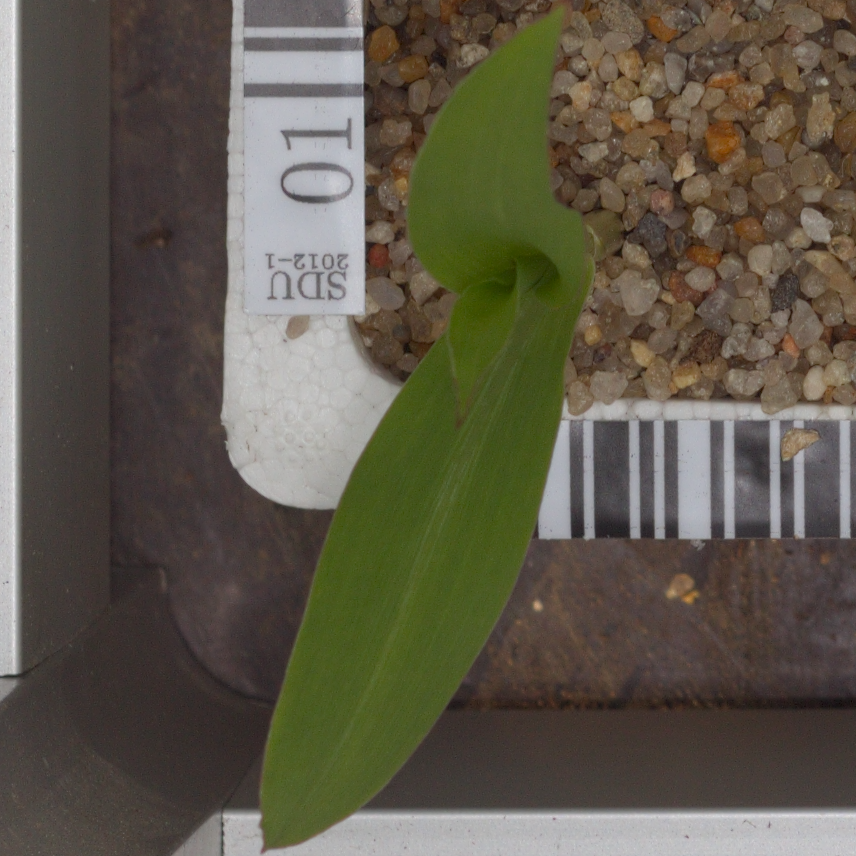
Label: maize